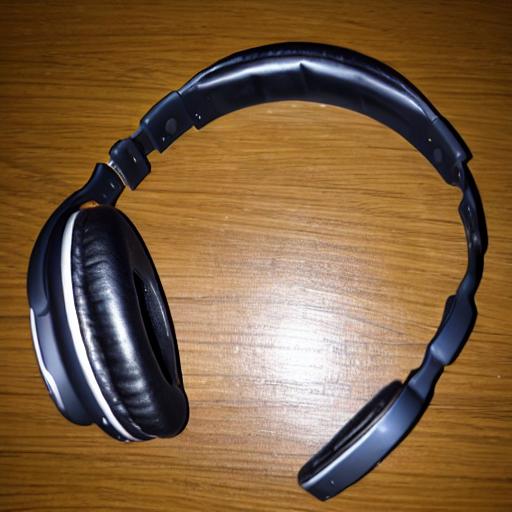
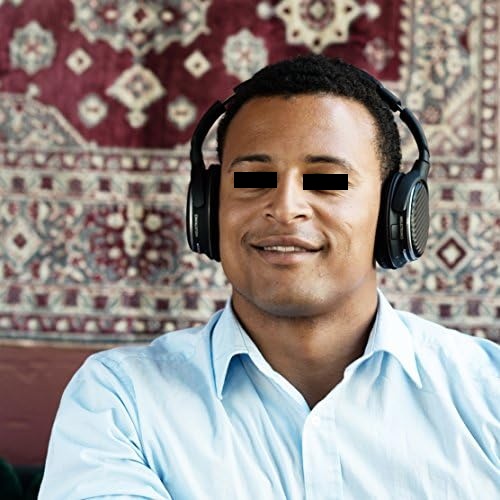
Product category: headphones
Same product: no